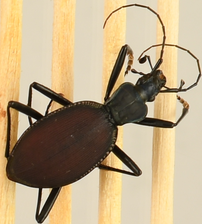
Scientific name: Scaphinotus angusticollis
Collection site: Abby Road NEON (ABBY), plot ABBY_006